2019 Bali United F.C. season

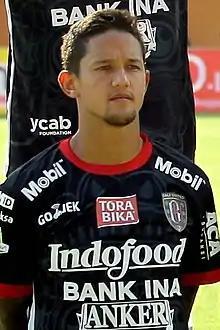
Irfan Bachdim scored an amazing free-kick against Persipura to keep Bali United's unbeaten record at home alive.

Bali United were beaten 1–0 away by Persija in the second leg of Piala Indonesia quarter-finals, with Ismed Sofyan scored from a penalty and ended their journey in Piala Indonesia as they lose on away goals. Bali United then kicked off their league season with a home game against Persebaya on 16 May 2019. Bali United took a lead when Ilija Spasojević successfully scored after receiving a pass from Stefano Lilipaly. However, 15 minutes before the half time, Mokhamad Syaifuddin unleashed a right-foot shot and equalized for Persebaya. In the second half, Paulo Sérgio secured their first win of the season with a kick that hit one of the Persebaya defender and scored his first goal in his official debut. Bali United played the next game against 2017 Liga 1 champions, Bhayangkara. Yabes Roni's kick in 70th minute was enough for Bali United to get their first ever win over Bhayangkara since 2016. In their third consecutive home games after Persija requested an exchange of home status due to security reasons after the 2019 Indonesian general election in Jakarta, they got their third consecutive win after Paulo Sérgio scored a chip shot over Andritany Ardhiyasa in the 82nd minute making the score 1–0.